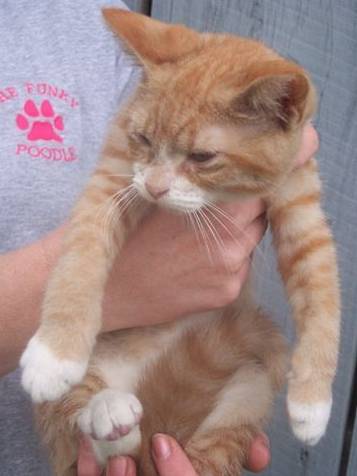
Label: cat